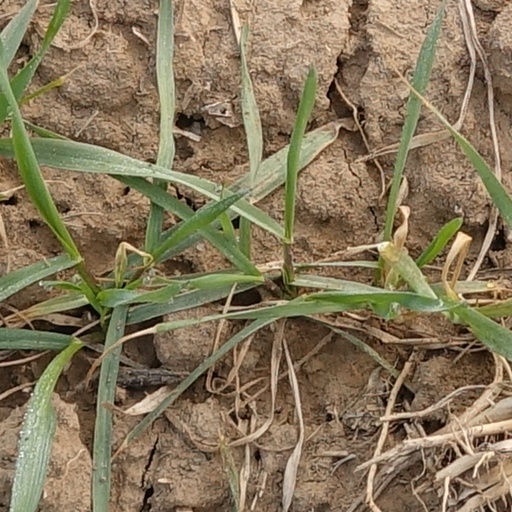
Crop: wheat